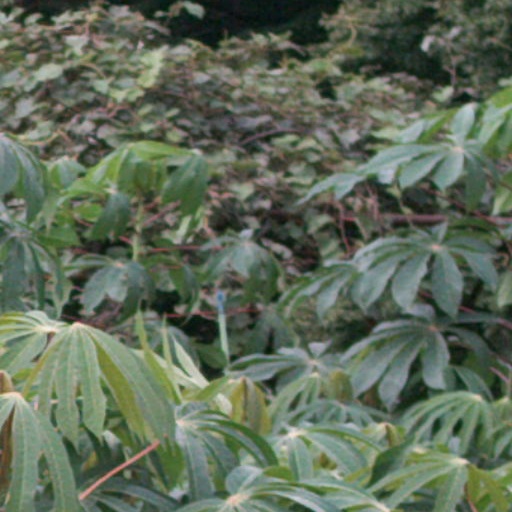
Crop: cassava